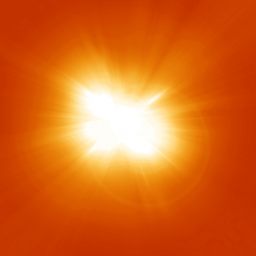
bright summer sun on an orange and yellow background photo